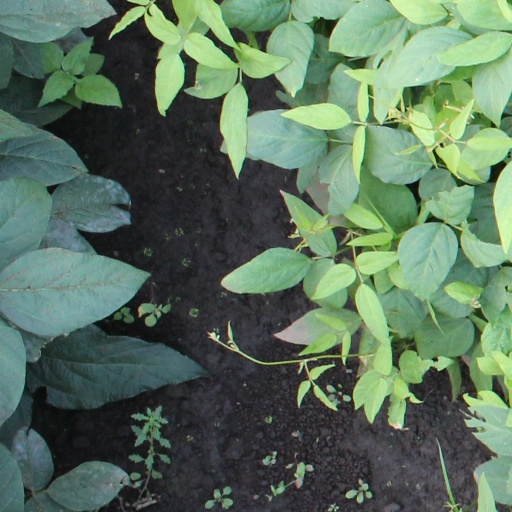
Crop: soybean